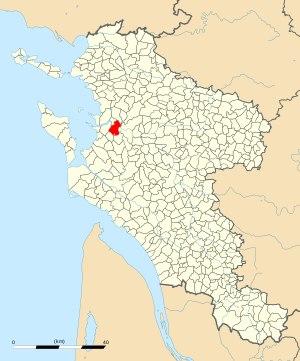
Rochefort, appelée aussi Rochefort-sur-Mer, est une commune du Sud-Ouest de la France située dans le département de la Charente-Maritime. Ses habitants sont appelés les Rochefortais et les Rochefortaises.